Hull History Centre

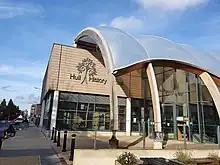
Exterior of Hull History Centre, October 2022

Hull History Centre also regularly offers a range of learning activities such as family events, adult learning courses, and school sessions. The Hull History Centre regularly updates its website with the upcoming events and activities offered.